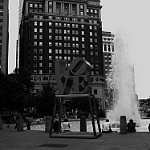
Label: B & W